History of Nauvoo, Illinois

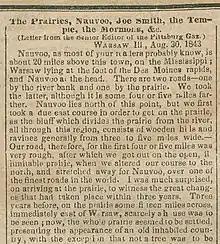
1843 interview of Joseph Smith published in the "New York Weekly Express" (clipping)

In the spring of 1840, John C. Bennett, the Quarter Master General of the Illinois State Militia, converted to Mormonism and became Joseph Smith's friend and confidant. Bennett's experience with Illinois government allowed him to help Smith craft a city charter for Nauvoo. After passing both houses of the Illinois Legislature, Governor Thomas Carlin signed the Nauvoo City Charter on December 16, 1840. Based closely on the Springfield, Illinois, charter, the document gave the city a number of important powers, including the establishment of the Municipal Court of Nauvoo, the University of Nauvoo, and an independent militia unit. At the time, the Illinois state government was closely balanced between members of the Democratic party and members of the Whig party. Both hoped to attract Mormon votes, and both were quick to place the charter into effect. After the charter was passed, Bennett was elected Nauvoo's first mayor, and Smith made Bennett a member of the church's First Presidency. A militia unit named the "Nauvoo Legion" was established, and Smith and Bennett were made its commanding generals.